Pilot (The Nevers)

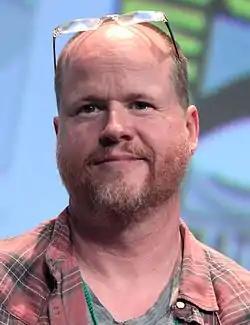
Joss Whedon wrote and directed the pilot episode.

On July 13, 2018, HBO announced that they gave a straight-to-series order to the show, after a bidding war with other networks and streaming services including Netflix. Whedon said, "I honestly couldn't be more excited. "The Nevers" is maybe the most ambitious narrative I've created, and I can't imagine a better home for it than HBO. Not only are they the masters of cinematic longform, but their instant understanding of my odd, intimate epic was as emotional as it was incisive. It's been too long since I created an entirely new fictional world, and the HBO team offers not just scope and experience, not just 'prestige,' but a passionate collaboration." Casey Bloys, HBO Programming President, said, "We have long been fans of the incredibly talented and prolific Joss Whedon and we can't think of a better project than "The Nevers" with which to welcome him to the HBO family. We look forward to meeting the strange, multifaceted characters of "The Nevers", to learn their stories, see them in action and share them with our viewers. We're honored that Joss chose HBO as the place to build his ambitious new world and we are excited to get started."